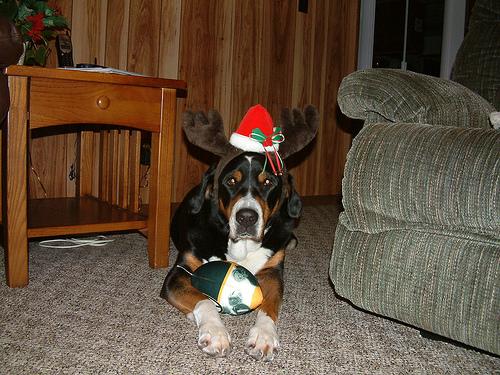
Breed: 237-n000086-Greater_Swiss_Mountain_dog